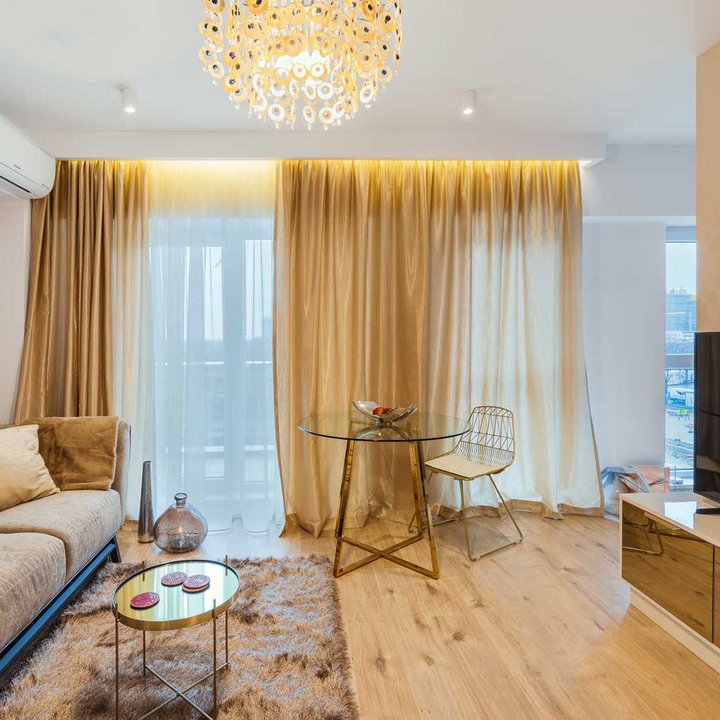
Style: Glamour